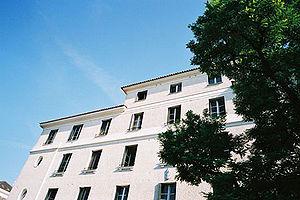
La Fondation argentine est une résidence étudiante située au sein de la Cité internationale universitaire de Paris ouverte en 1928.
La Cité internationale universitaire de Paris est une fondation de droit privé, reconnue d'utilité publique par décret du 6 juin 1925, regroupant un ensemble de résidences universitaires. Elle est située dans le 14ᵉ arrondissement de Paris entre la porte de Gentilly et la porte d'Orléans.